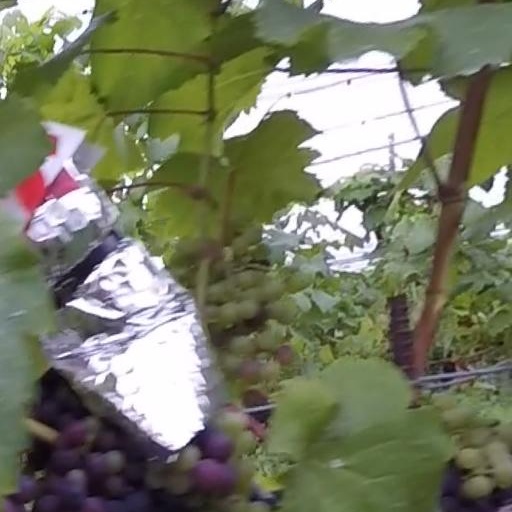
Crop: grape